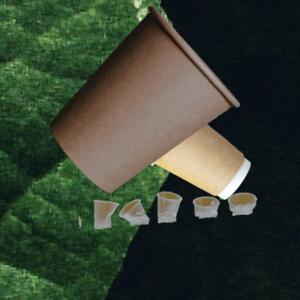
Label: cups